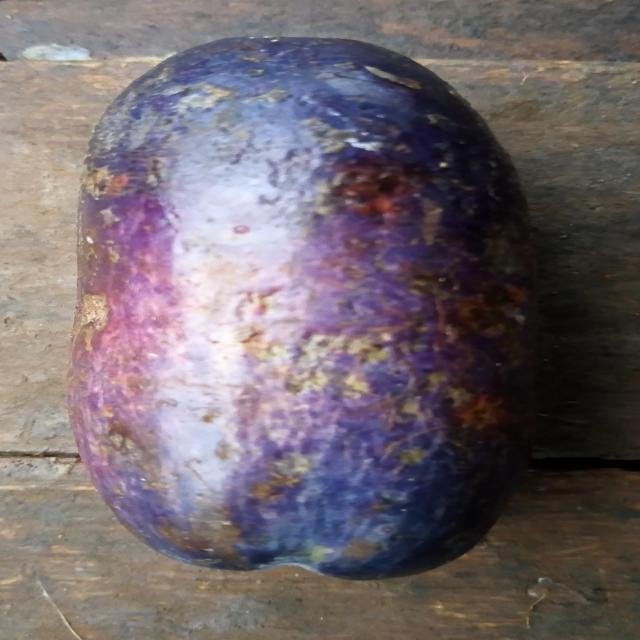
Plum grade: spotted